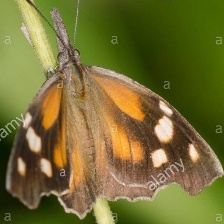
Species: AMERICAN SNOOT